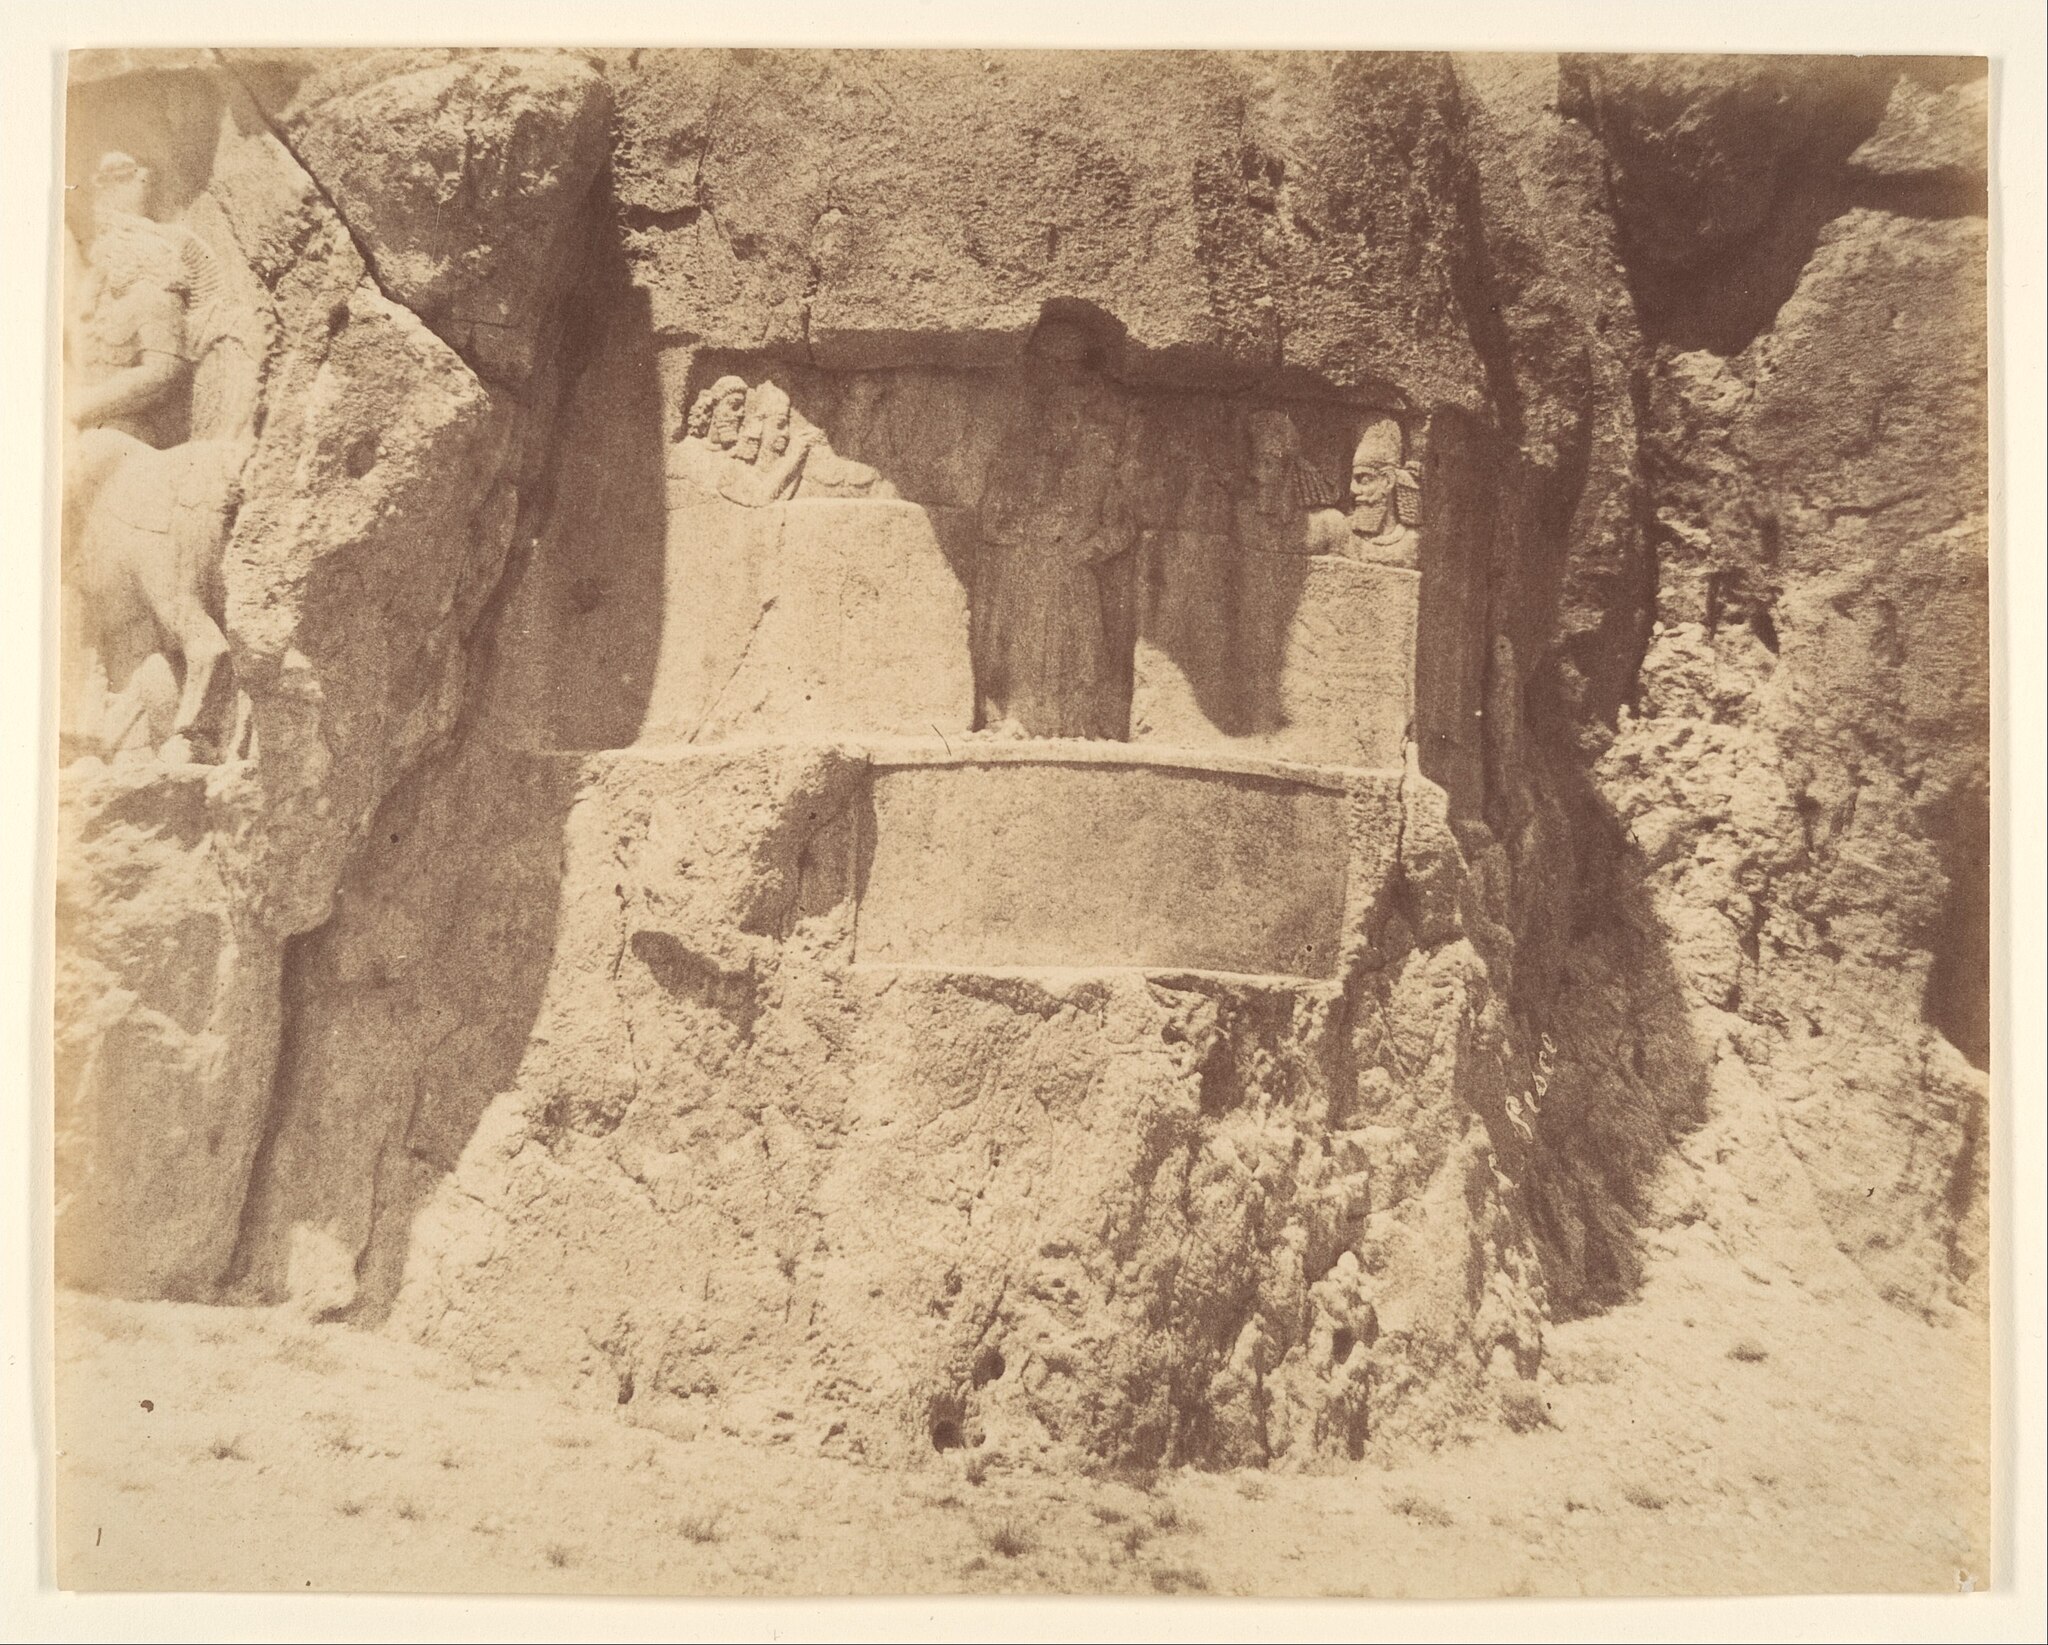
Title: Naksh-i Rustam, Near Persepolis
Description: Photograph; Photographs
Date: 1840s–60s
Categories: CC-Zero, Department of Photographs, Metropolitan Museum of Art, Relief of Bahram II and his court, Artworks without Wikidata item, Artworks with known accession number, Images from Metropolitan Museum of Art, GWToolset Batch Upload, Albumen prints in the Metropolitan Museum of Art, Gift of Charles K. and Irma B. Wilkinson, Historical photographs of Iran by Luigi Pesce